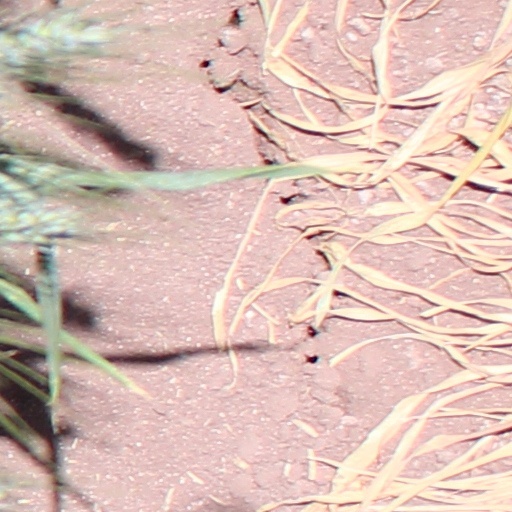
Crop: wheat